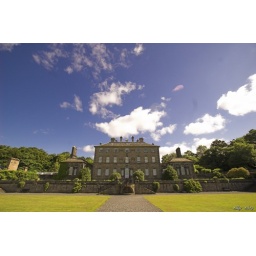
Pollok under a grand blue sky